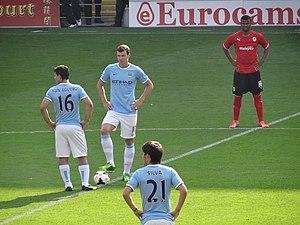
Edin Džeko, né le 17 mars 1986 à Sarajevo en Yougoslavie, est un footballeur international bosnien qui évolue au poste d'attaquant à l'AS Rome.